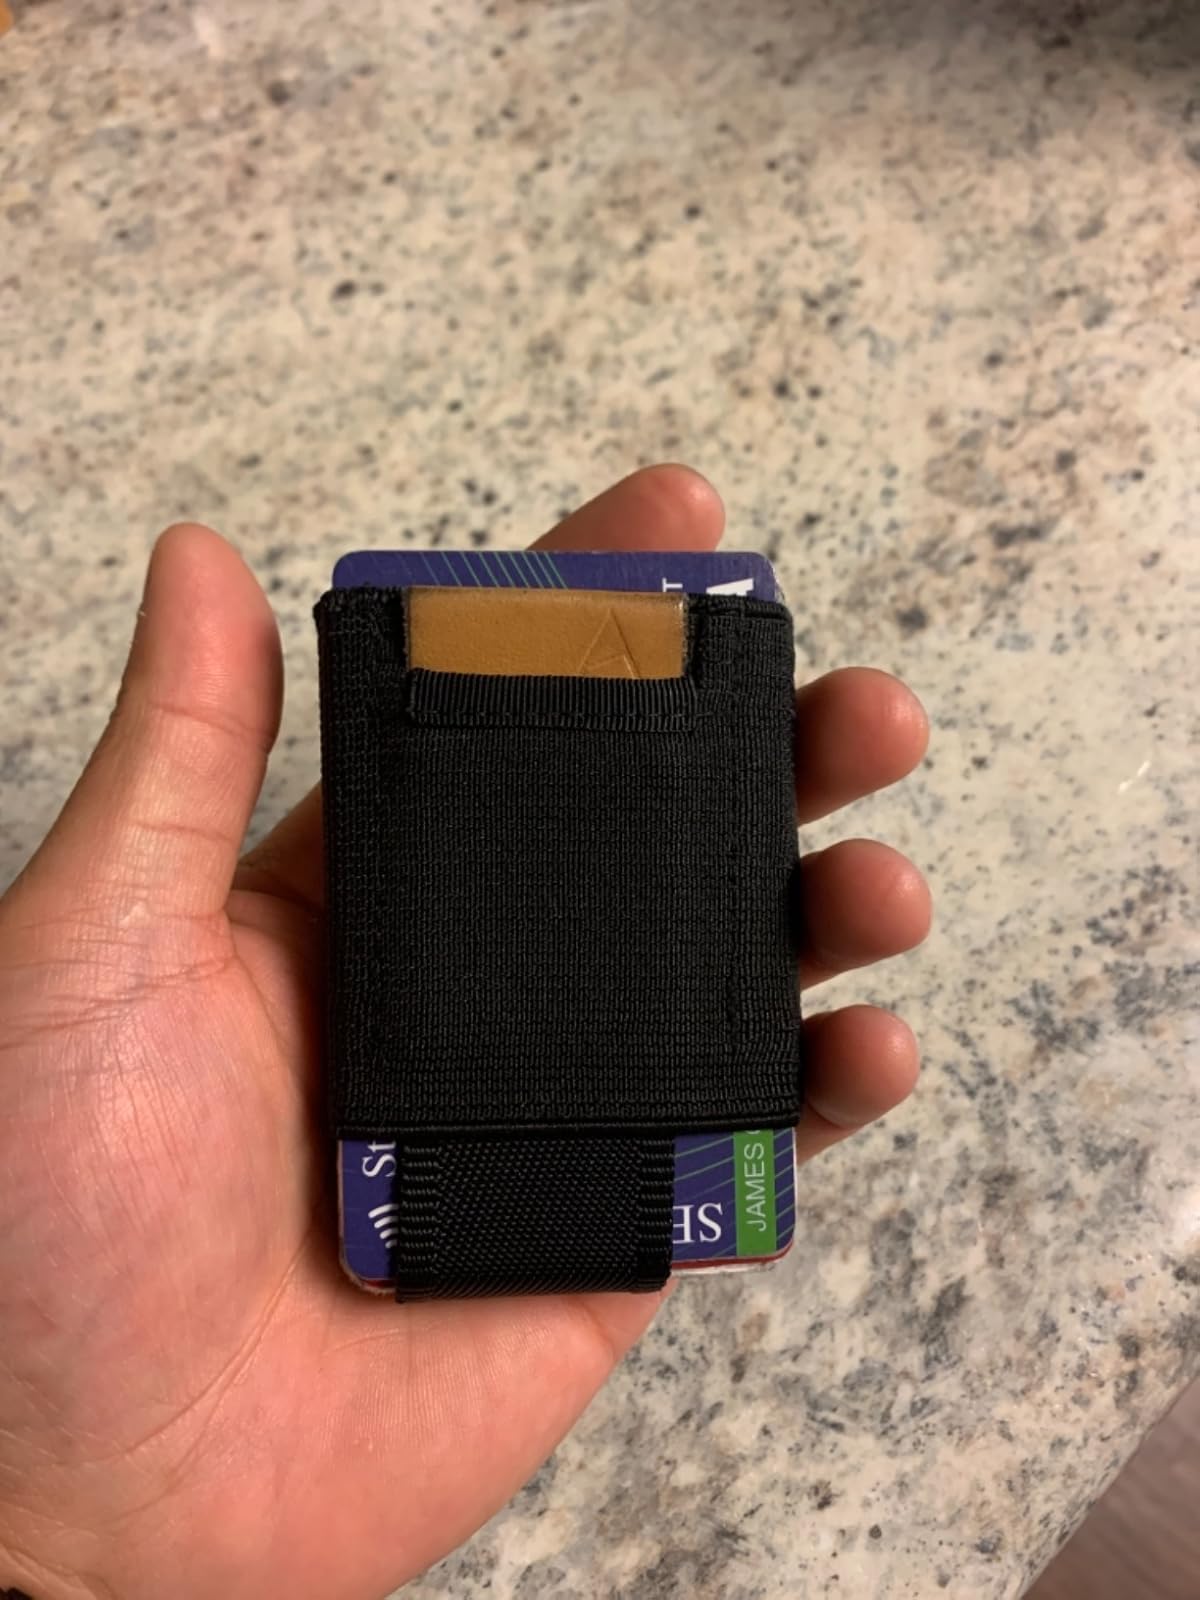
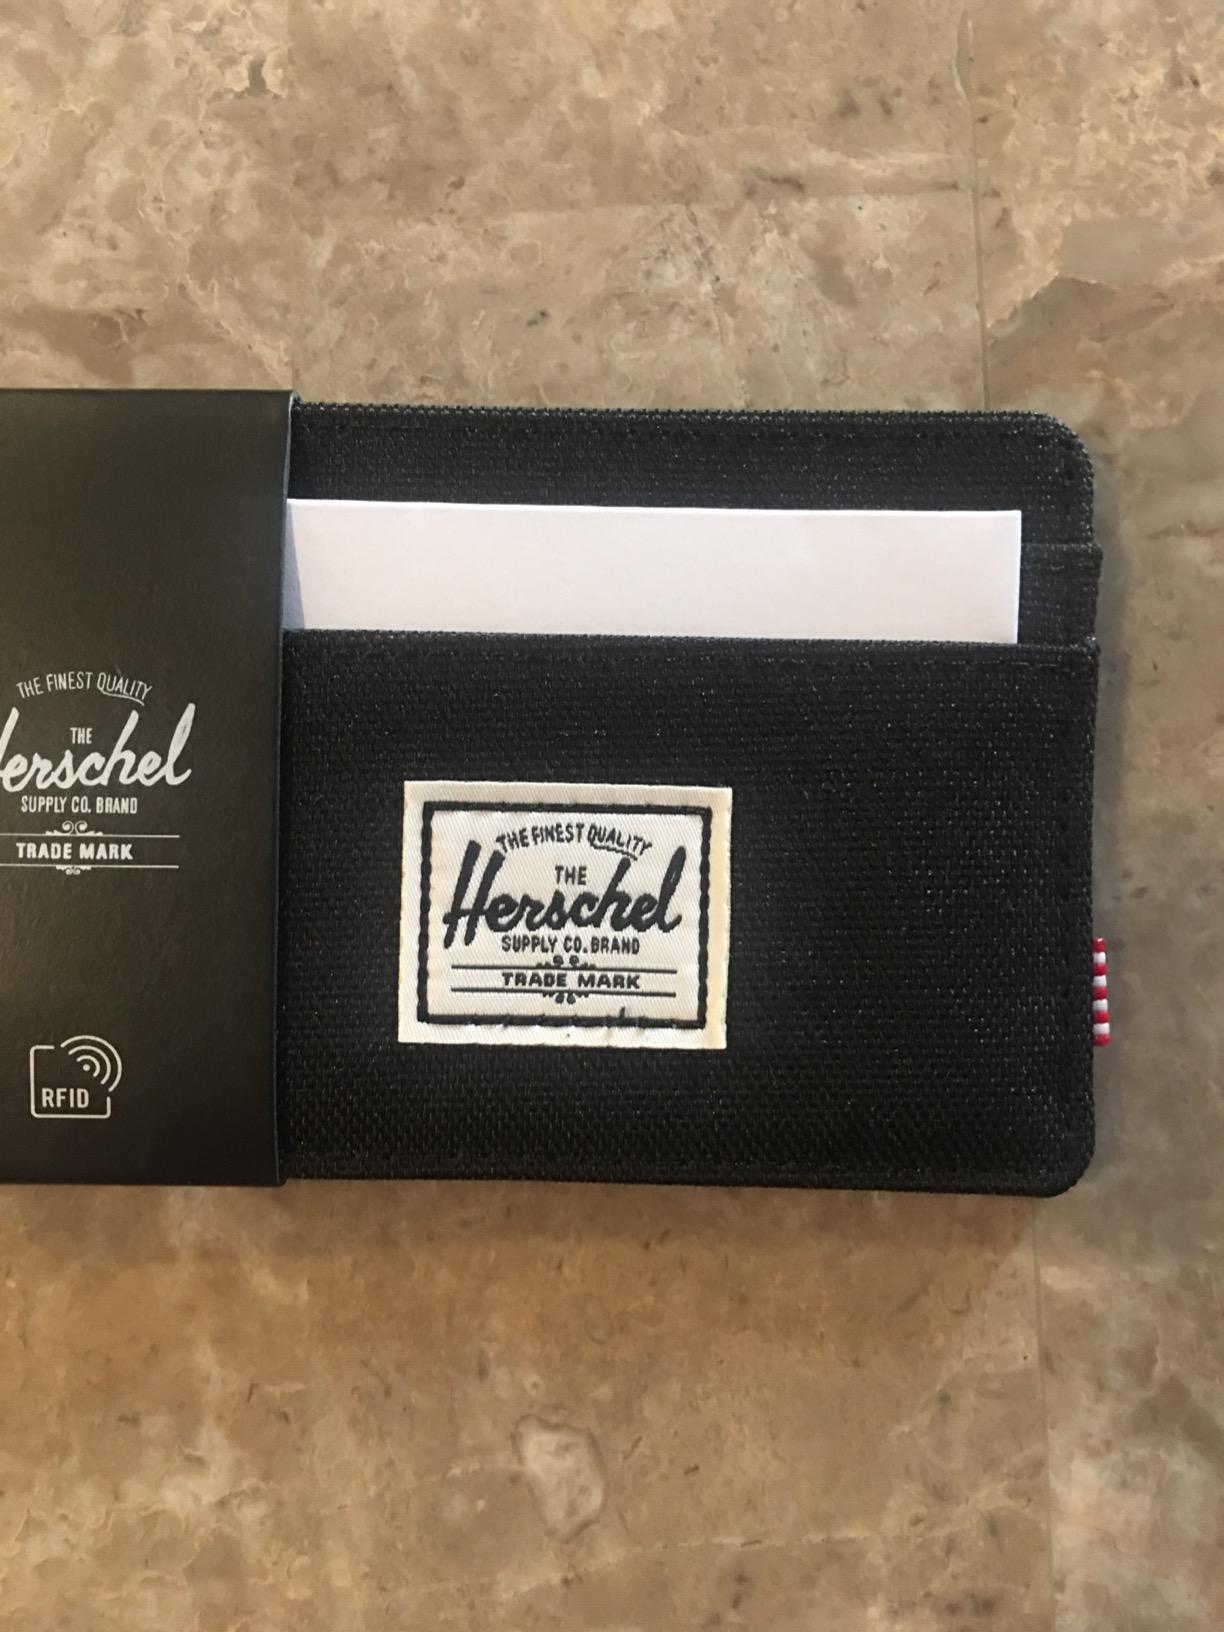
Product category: accessories_wallet
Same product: no